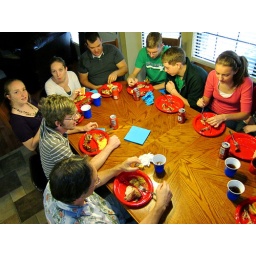
auto white balance under flourescent lights and sun coming in the window.